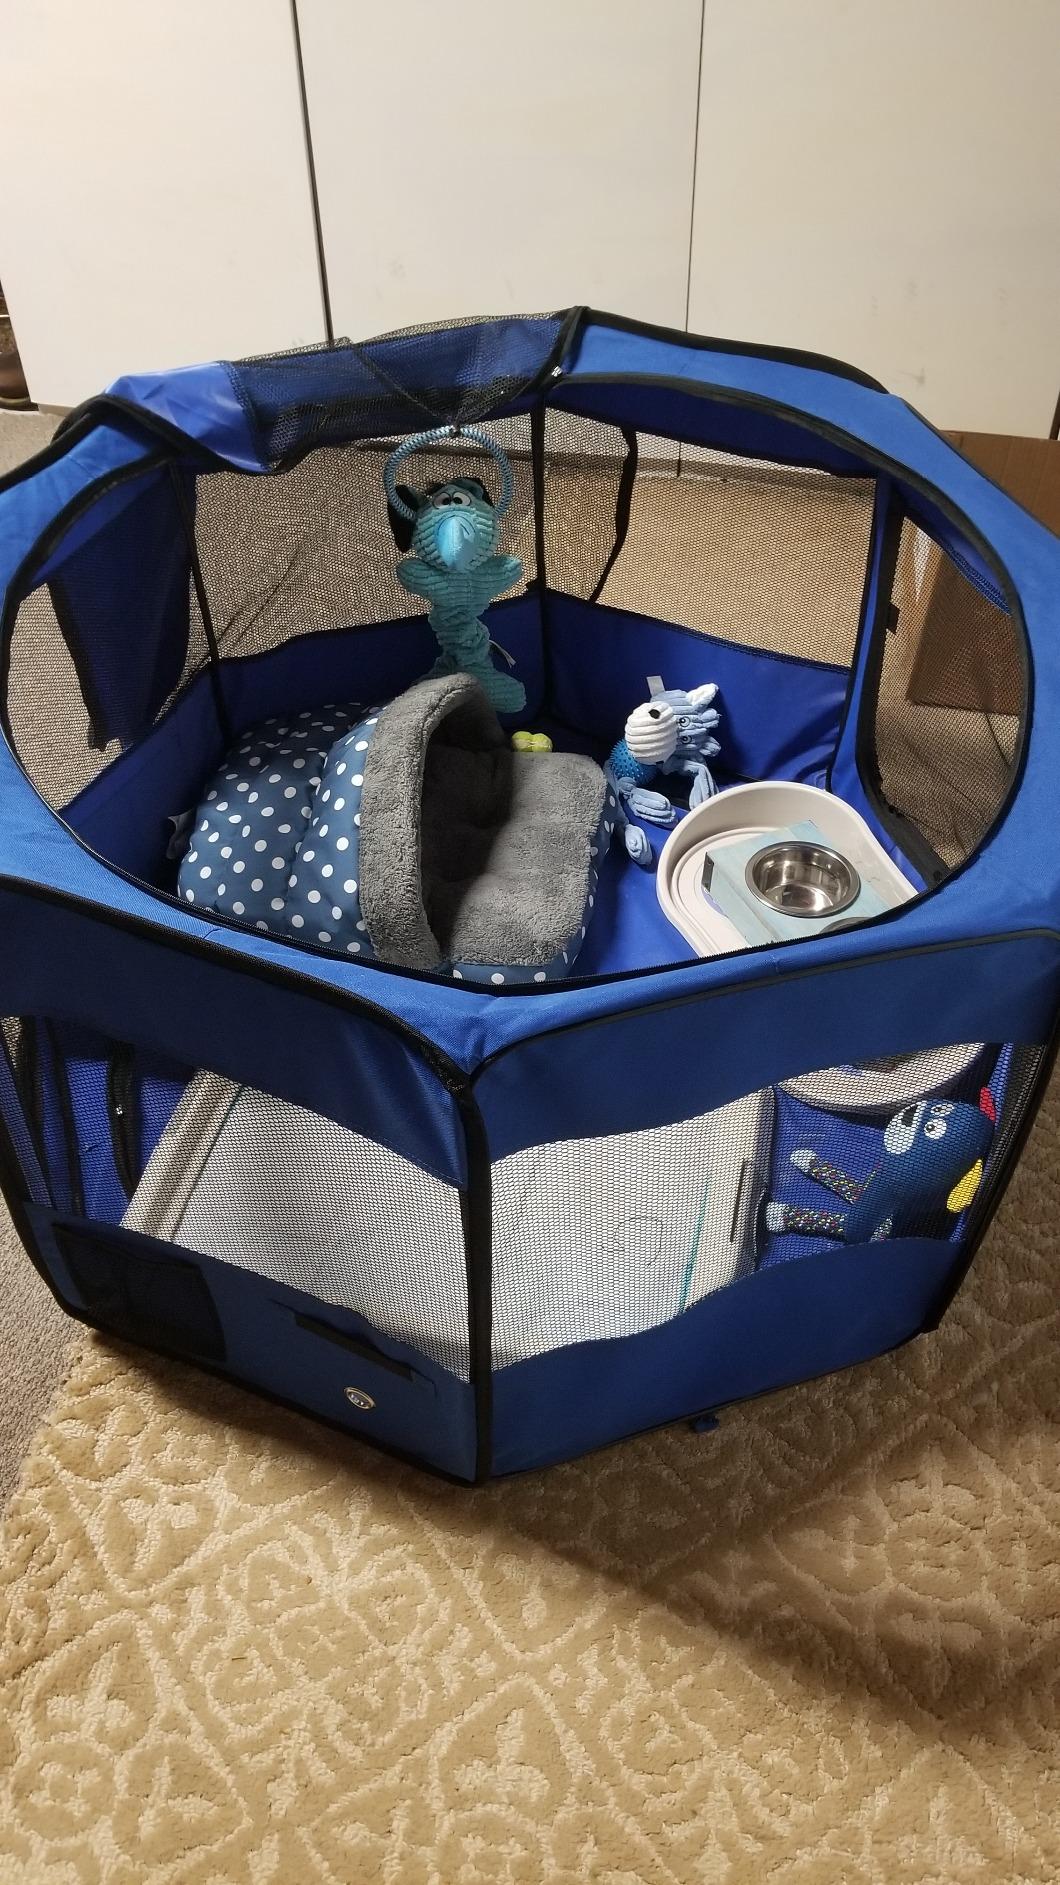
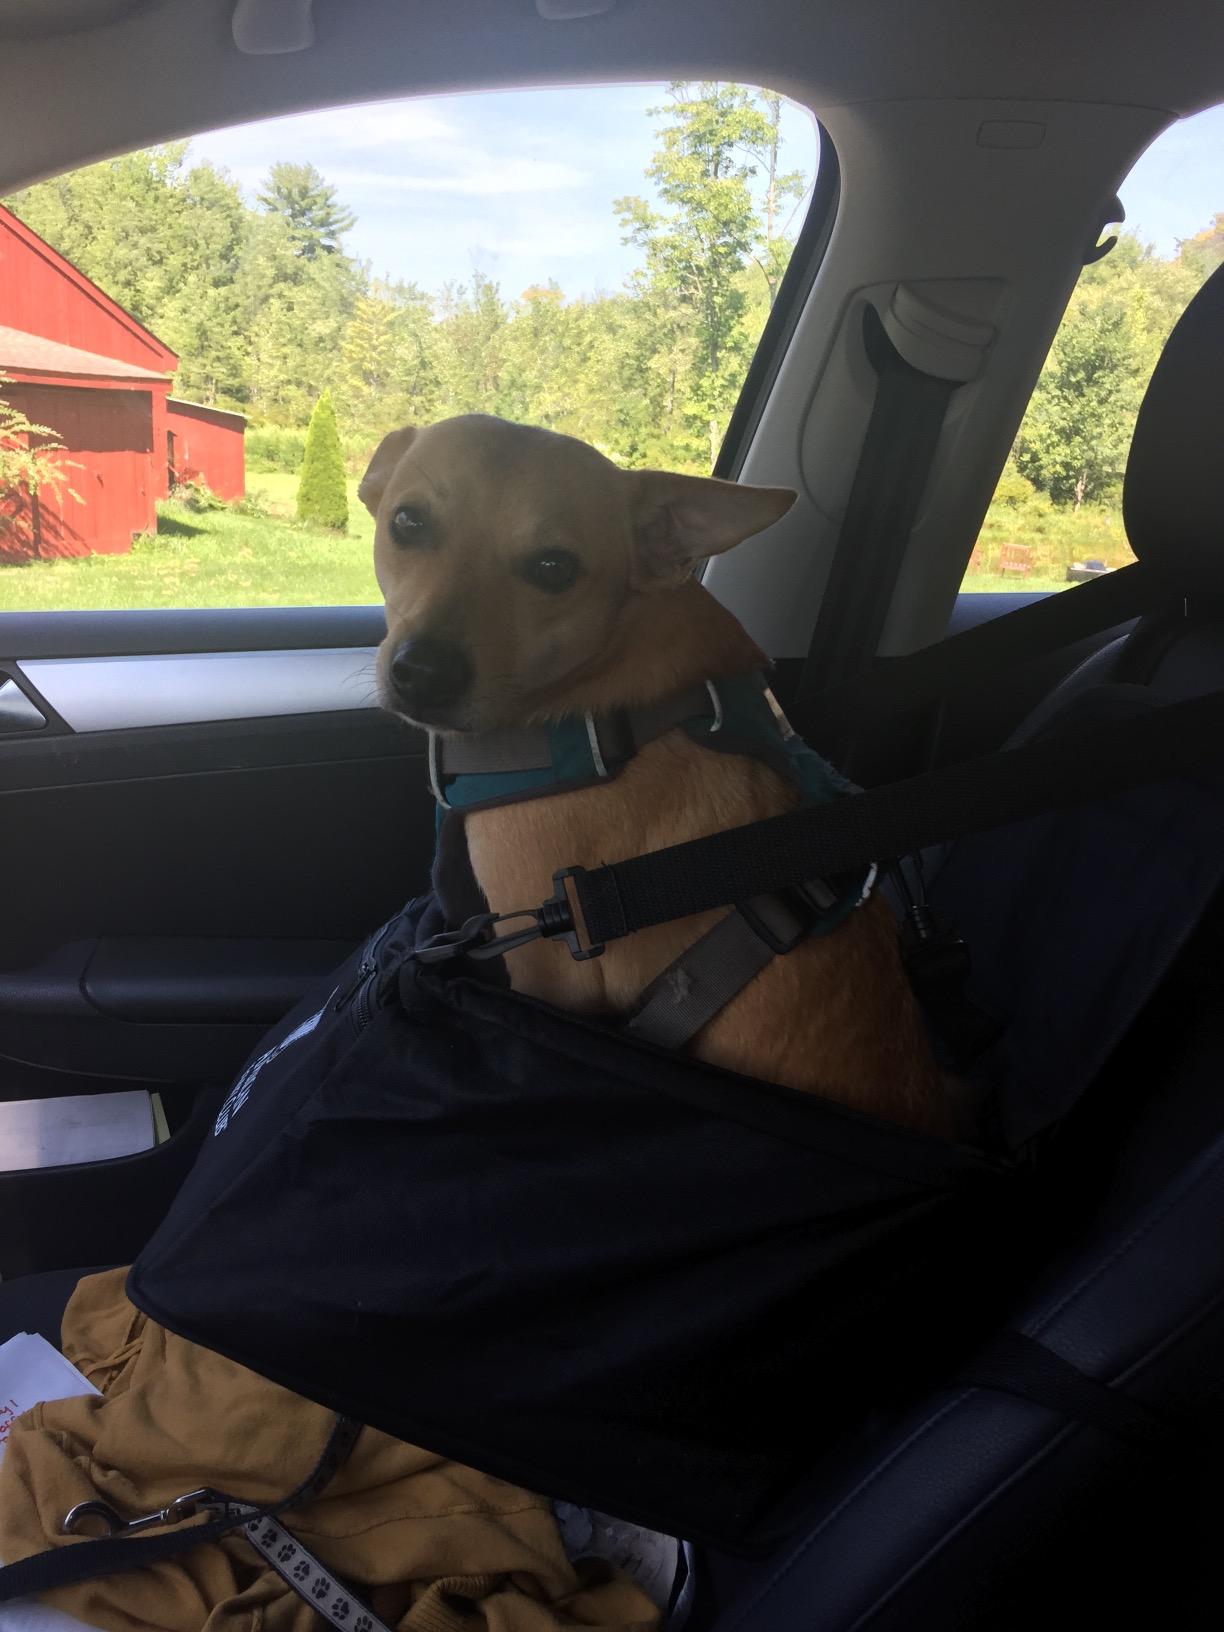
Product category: items_kennel
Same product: no